Alnham

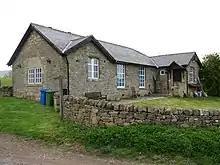
Alnham War Memorial Hall.

Tower House, located near to the Church, is a Grade II listed building. It is also known as the vicar's pele and served as the vicarage of the Church for much of its existence. It was first recorded in Bowes and Ellerker's survey of 1541 and is listed as a "lytle toure". It was most likely constructed in the 15th or early 16th century. By the time of the 1541 survey, the Tower was in need of repairs, but there is no evidence to suggest it received the reparations required. The Tower collapsed in 1651 and a record of the building in 1715 reveals that its condition had still not improved. In 1828, Archdeacon Singleton noted that the Tower was uninhabited and uninhabitable. However, by 1844 the building was in use again. New battlements, corner turrets, window openings and a residential wing were constructed. Tower House was later used as a youth hostel and is now a private residence.